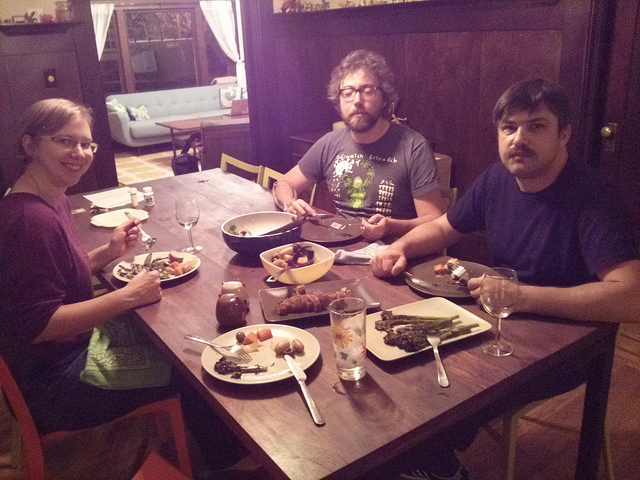
user: Given an image and a question. Answer the question in a short answer. Question: What type of meal are they eating? Short Answer:
assistant: dinner